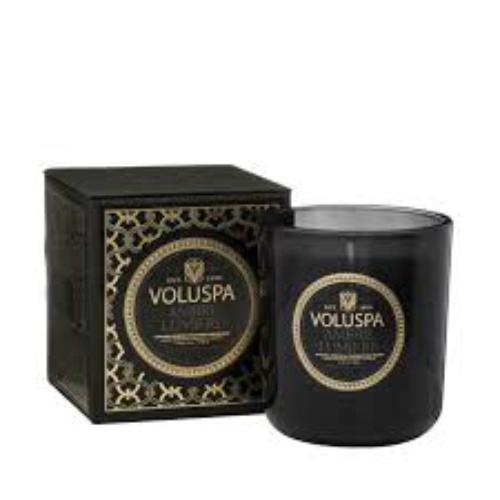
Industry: Necessities